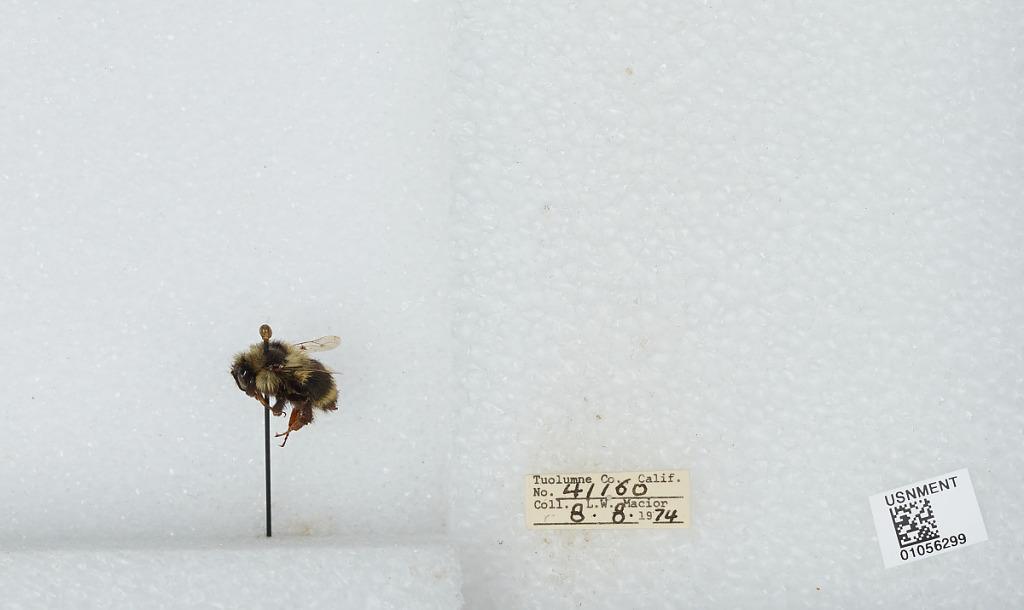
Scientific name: Bombus bifarius nearcticus
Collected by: L. Macior
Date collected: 1974-8-8
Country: United States
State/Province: California
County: Tuolumne
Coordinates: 38.02, -119.93